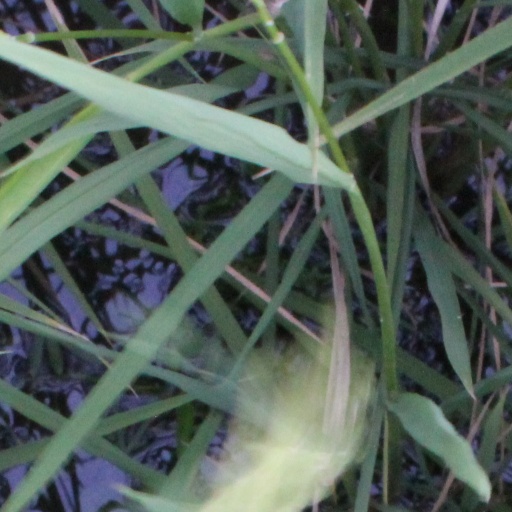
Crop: rice